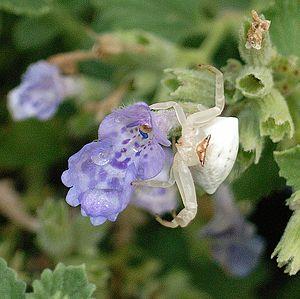
Thomisus est un genre d'araignées aranéomorphes de la famille des Thomisidae.